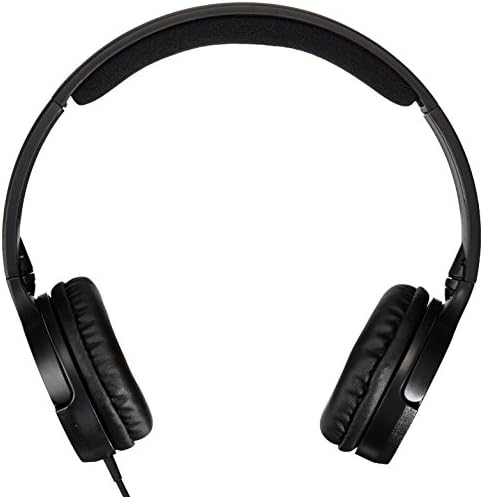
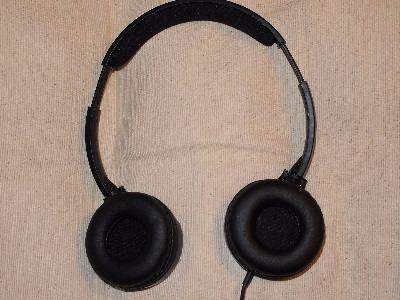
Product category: headphones
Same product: yes